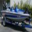
Label: ship